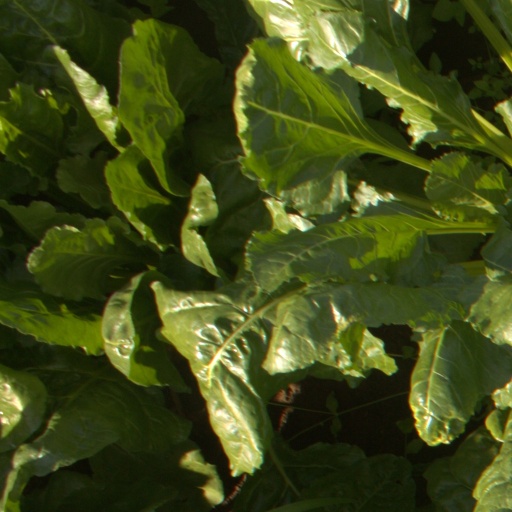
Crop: sugar beet